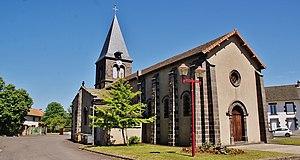
église St Jacques
Saint-Jacques-d'Ambur est une commune française, située dans le département du Puy-de-Dôme en région Auvergne-Rhône-Alpes.